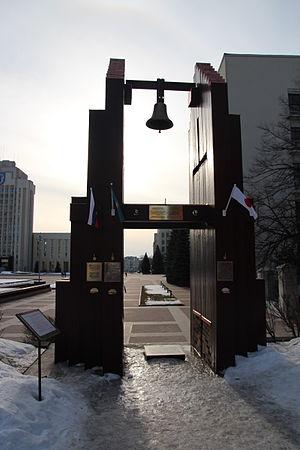
Cet article présente une liste des monuments de la ville de Minsk.